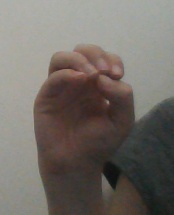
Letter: ha